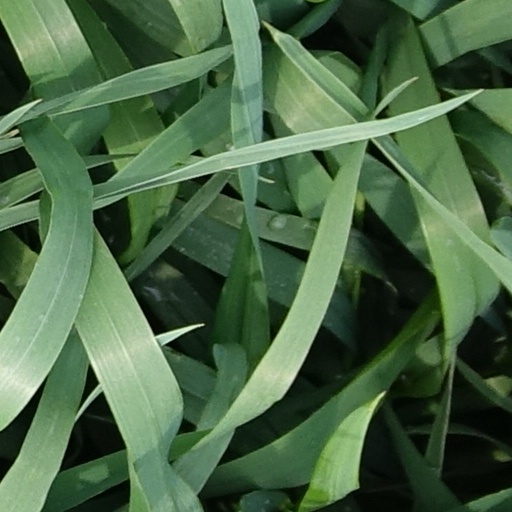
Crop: wheat